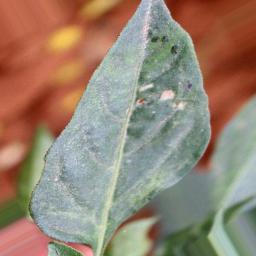
Label: mites_and_trips